Girona

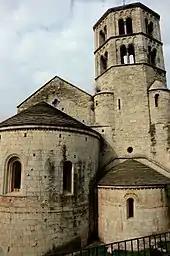
Sant Pere de Galligants

The Collegiate Church of Sant Feliu is noteworthy from an architectural point of view. Its style is 14th-century Gothic, the façade dating from the 18th, and it is one of the few Spanish churches that possesses a genuine spire. It contains, besides the sepulchre of its patron and the tomb of the valiant Álvarez, a chapel dedicated to St. Narcissus, who according to tradition was one of the early bishops of the see.